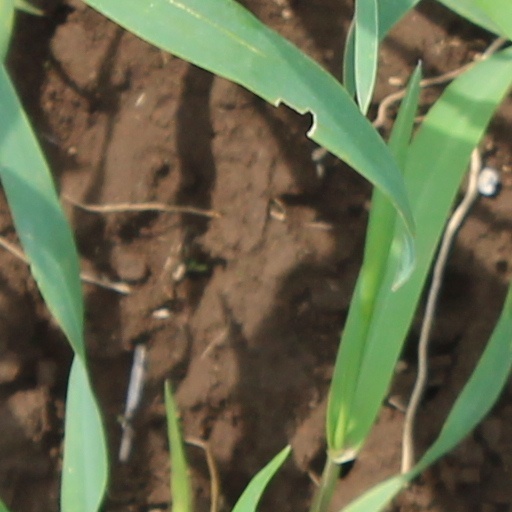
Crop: wheat